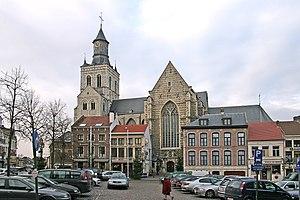
Cette page regroupe l'ensemble des monuments classés de la ville de Tirlemont.
Tirlemont est une ville néerlandophone de Belgique située en Région flamande dans la province du Brabant flamand. La ville compte 32 340 habitants.